Mithraism

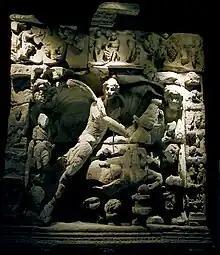
Bas-relief of the tauroctony of the mysteries, Metz, France.

The name "Mithras" (Latin, equivalent to Greek "Μίθρας") is a form of "Mithra", the name of an old, pre-Zoroastrian, and, later on, Zoroastrian, god – a relationship understood by Mithraic scholars since the days of Franz Cumont.